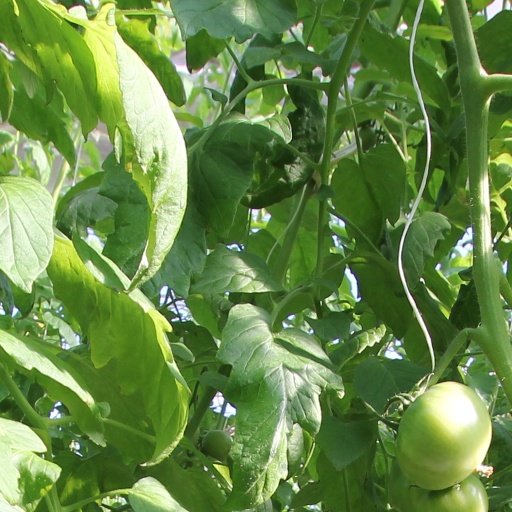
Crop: tomato